Kristian Valen

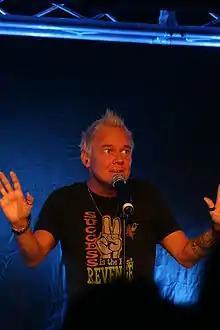

Kristian Valen (born 13 October 1974) is a comedian, actor, singer and songwriter originally from Stavanger, Norway. Known for comedic impressions, Valen has also pursued a music career; his pop music album "Listen When Alone" was released internationally in Europe and Asia. Valen was asked by Katherine Jackson to perform his song "Still Here" at the Jackson Family Foundation's Forever Michael: A Celebration of an Icon, the one year Michael Jackson memorial show held in 2010 at Beverly Hilton Hotel the home of the Golden Globes in Los Angeles.